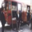
Label: truck